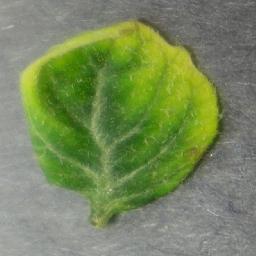
Label: Tomato___Tomato_Yellow_Leaf_Curl_Virus